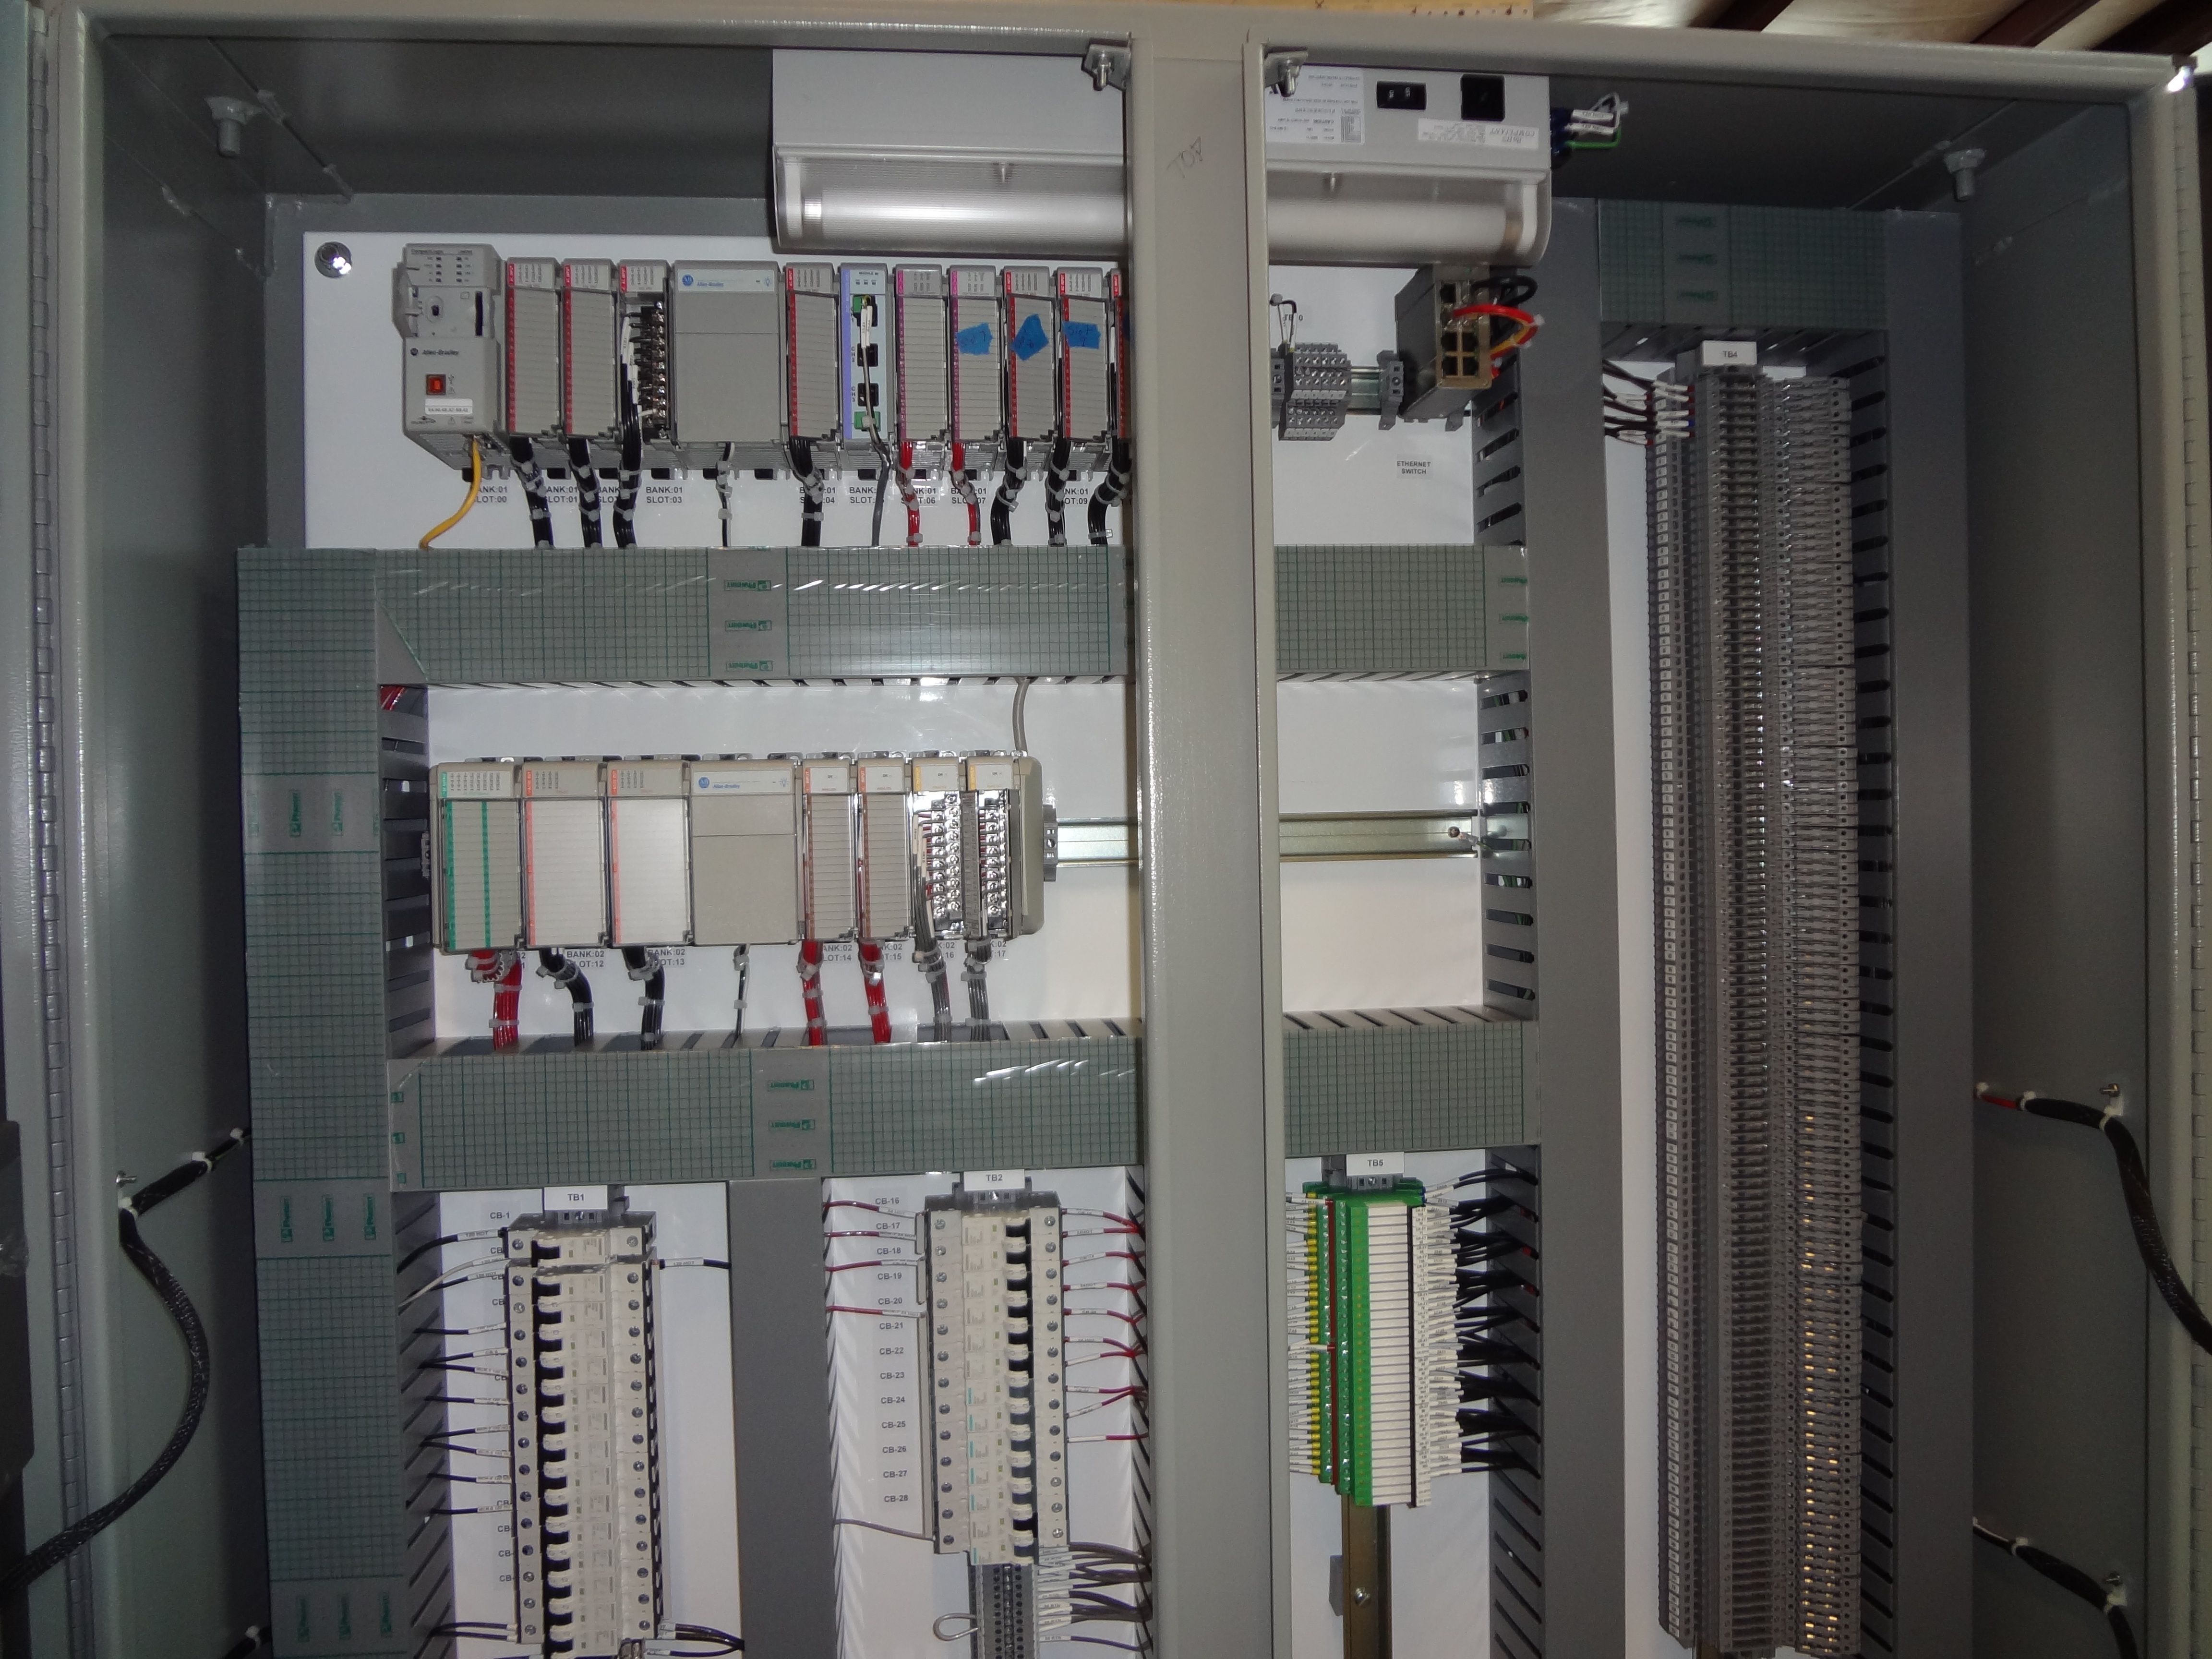
technology, equipment, electrical, machine, furniture, room, interior design, product, control, wiring, panel, server, electrical wiring, electronic device, personal computer hardware, electrical supply